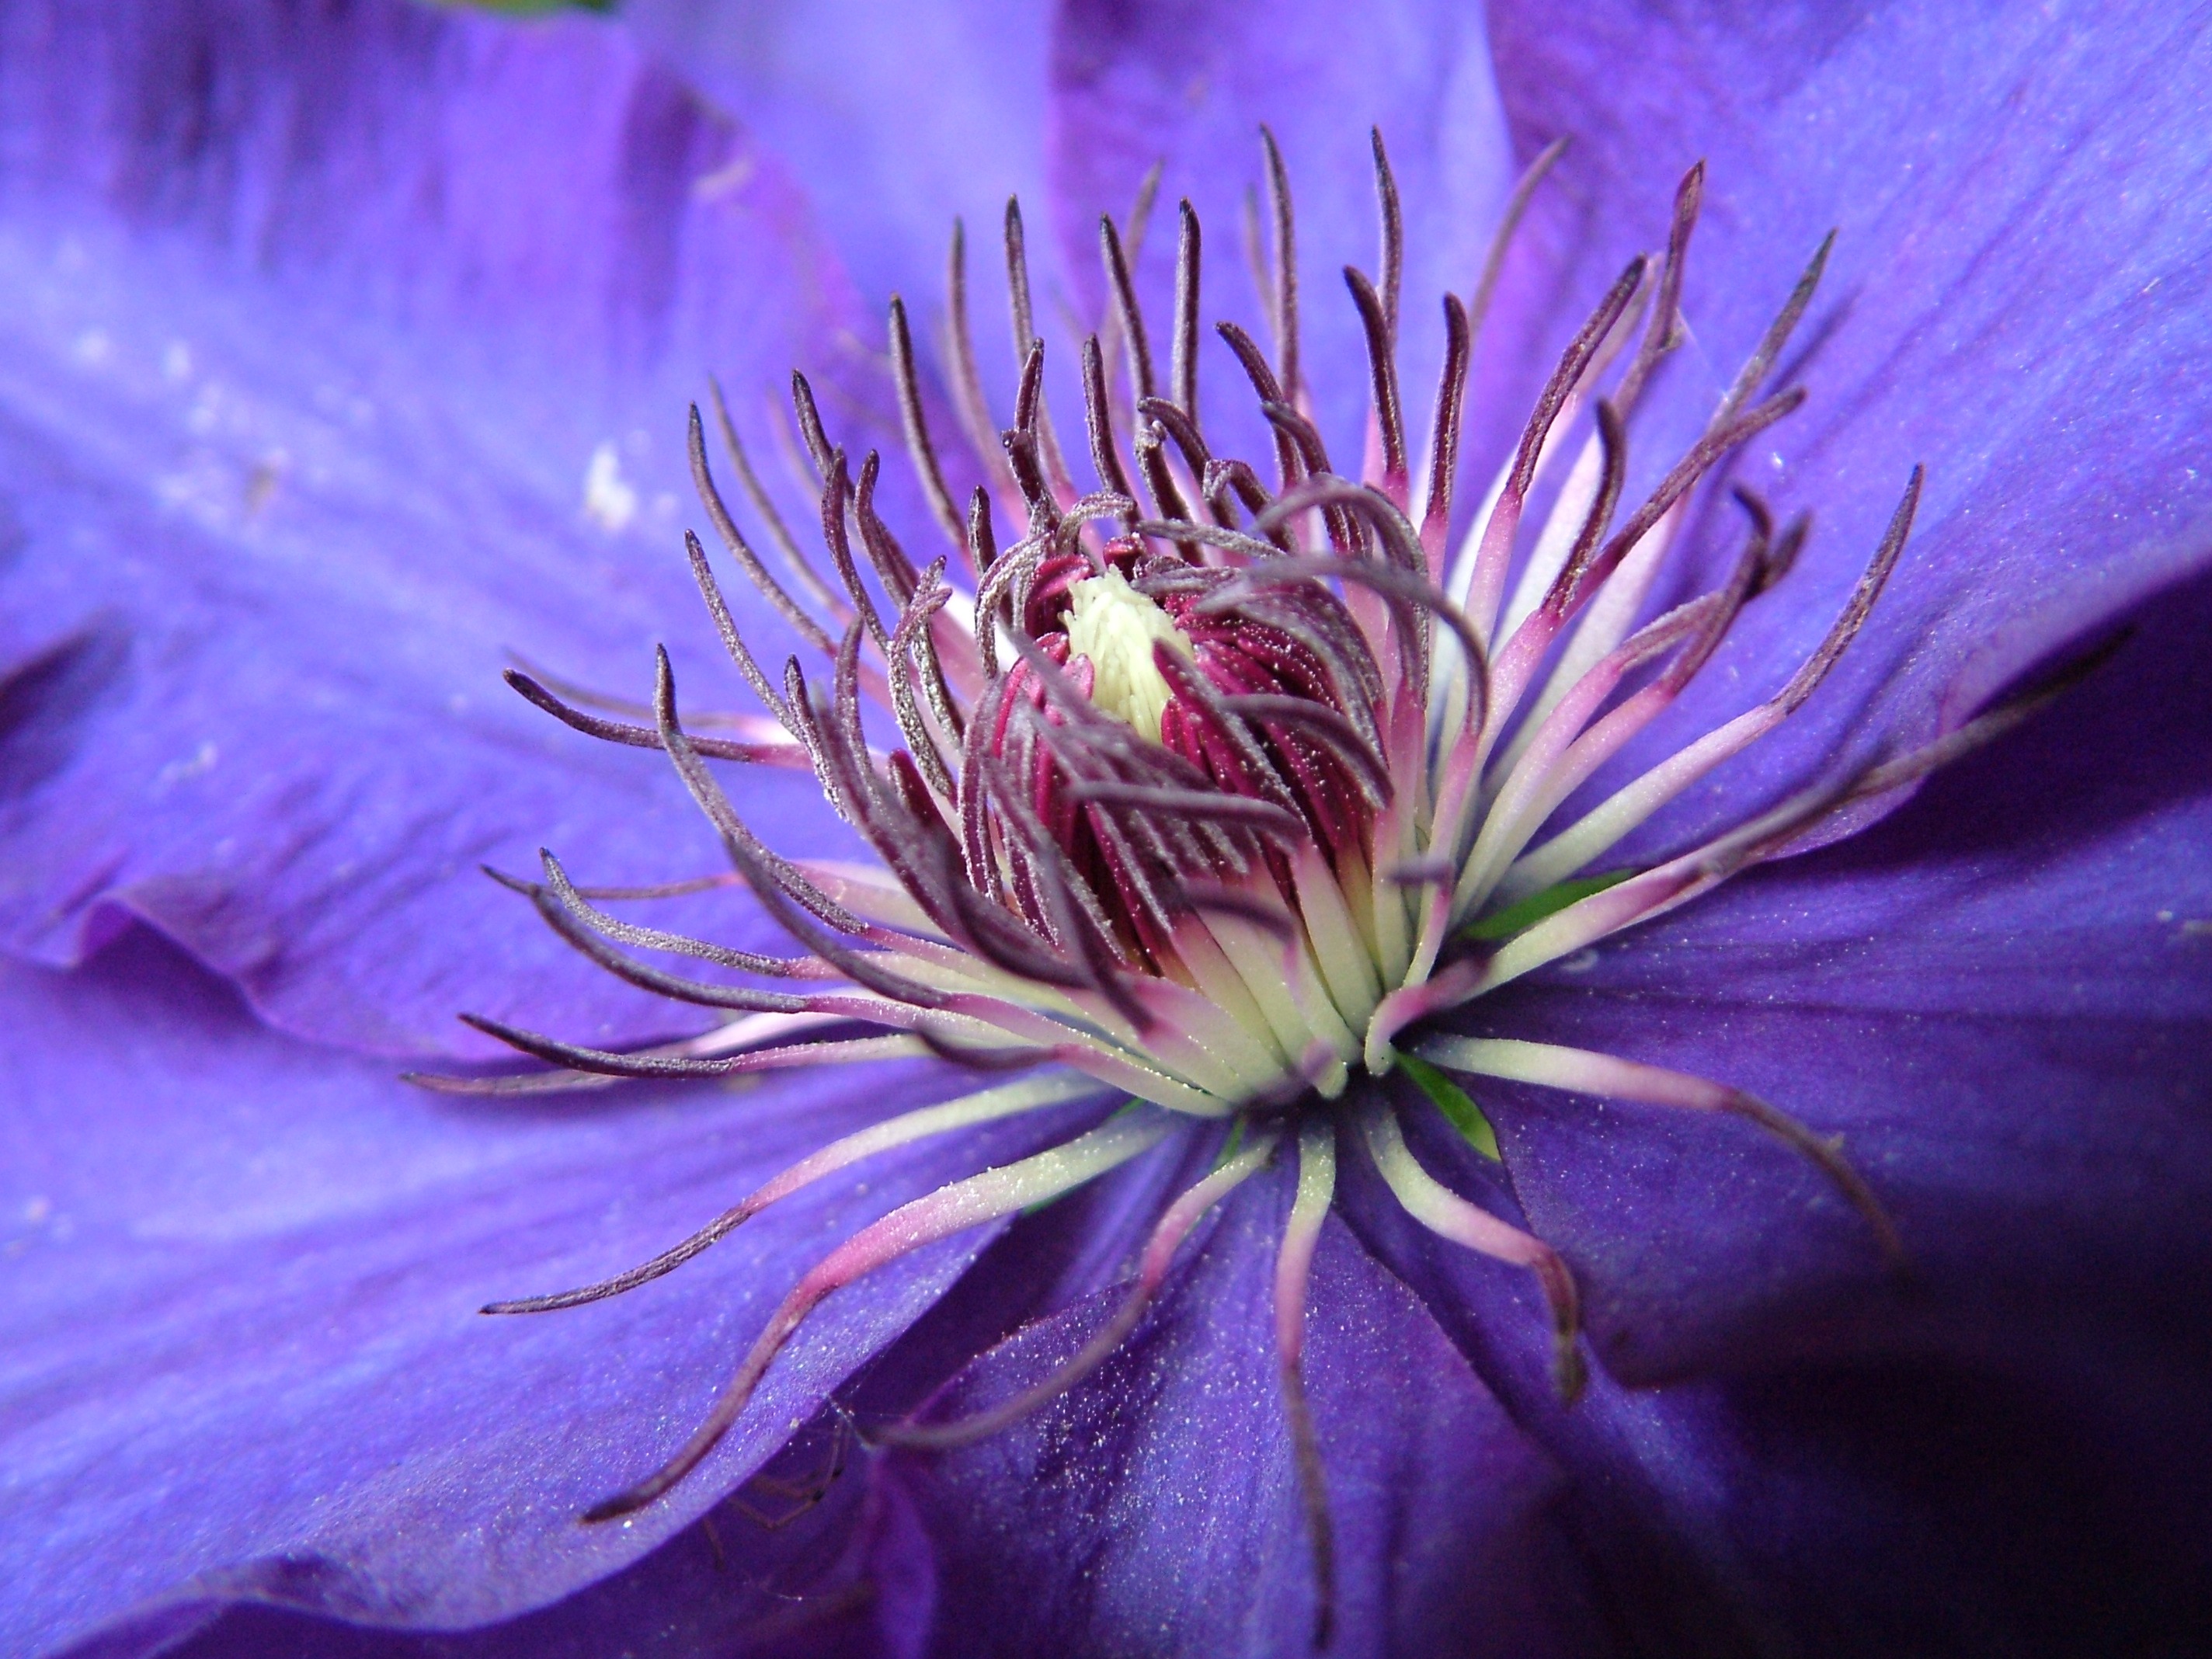
blossom, plant, photography, flower, purple, petal, bloom, blue, flora, wildflower, close up, clematis, macro photography, flowering plant, land plant